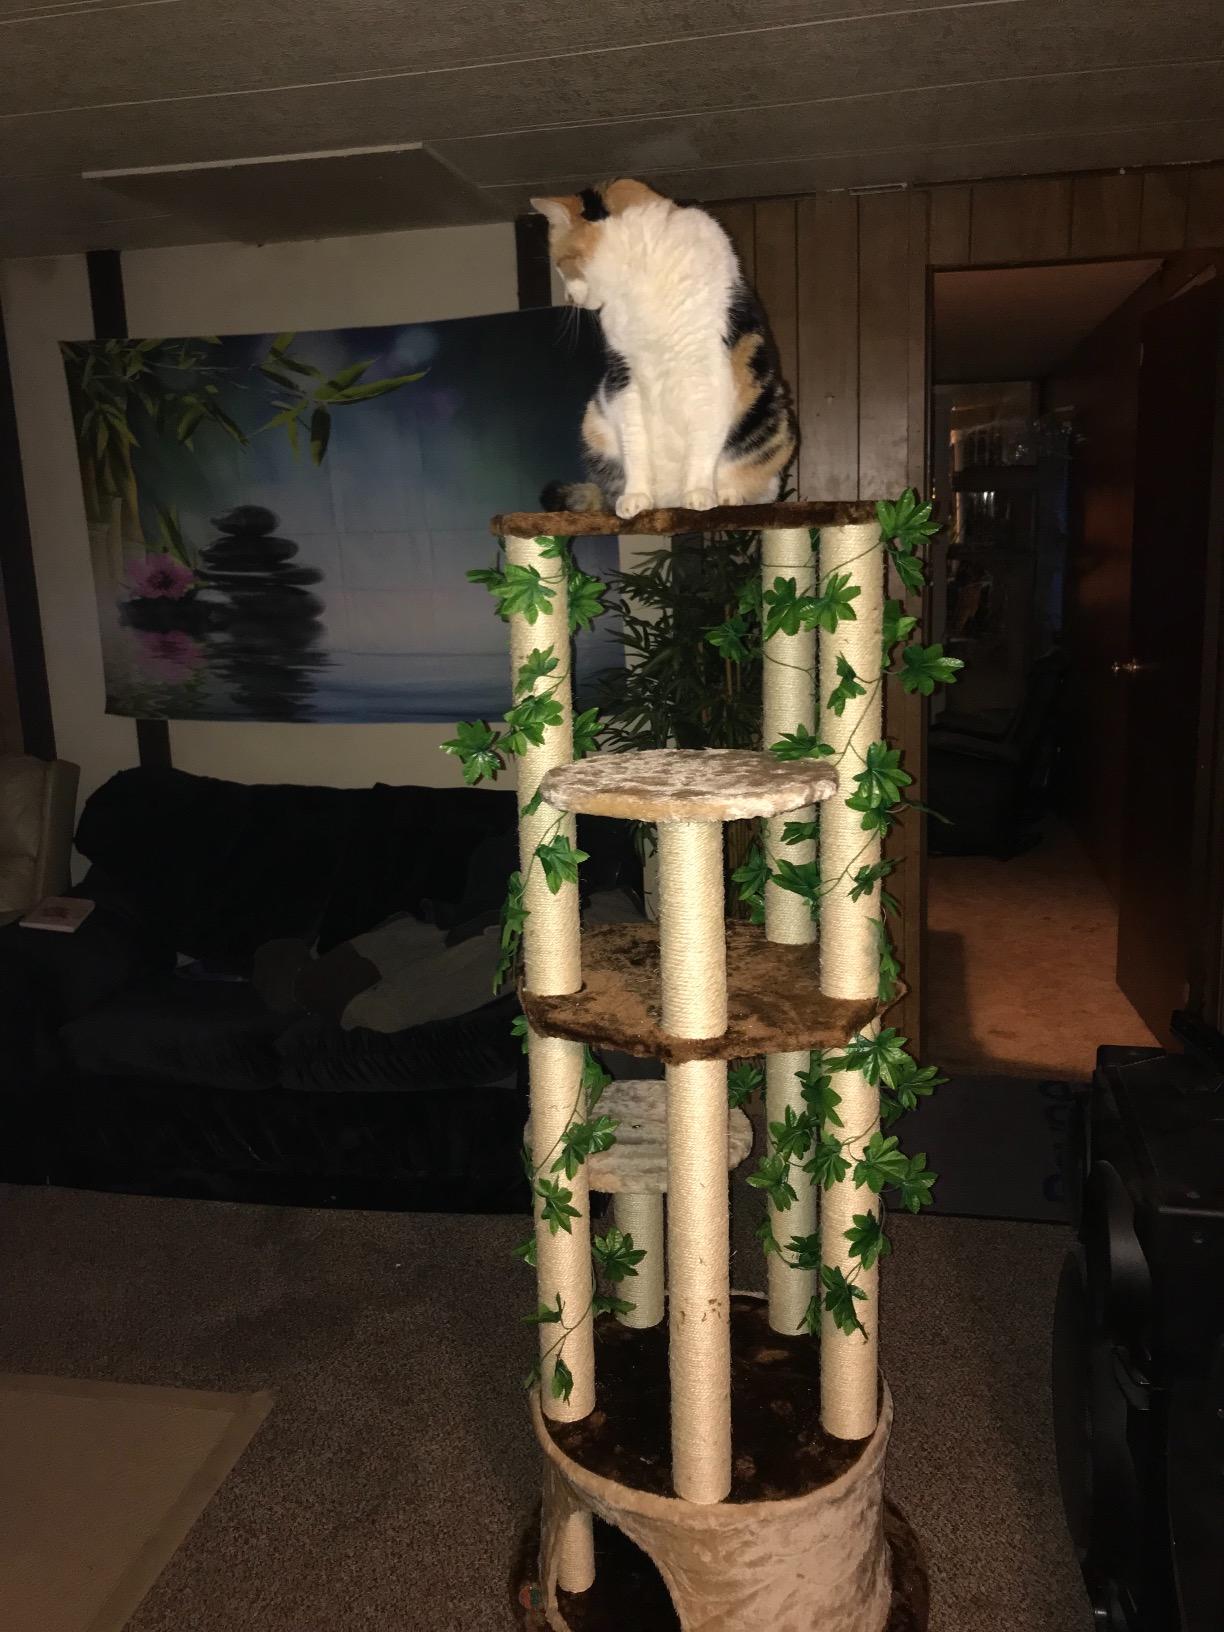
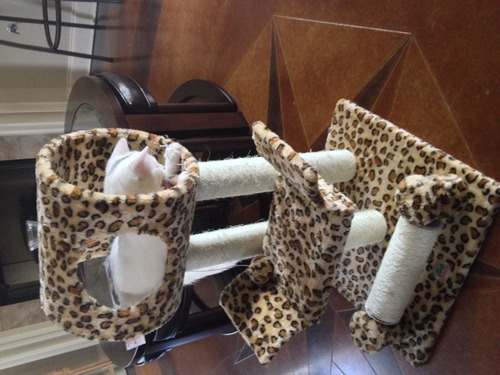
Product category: items_cat tree
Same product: no